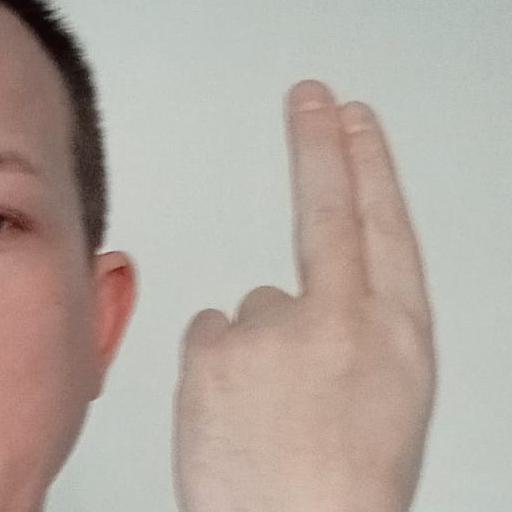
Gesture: two_up_inverted